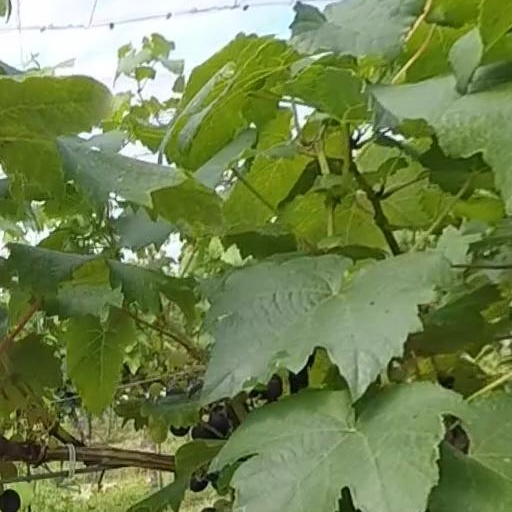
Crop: grape